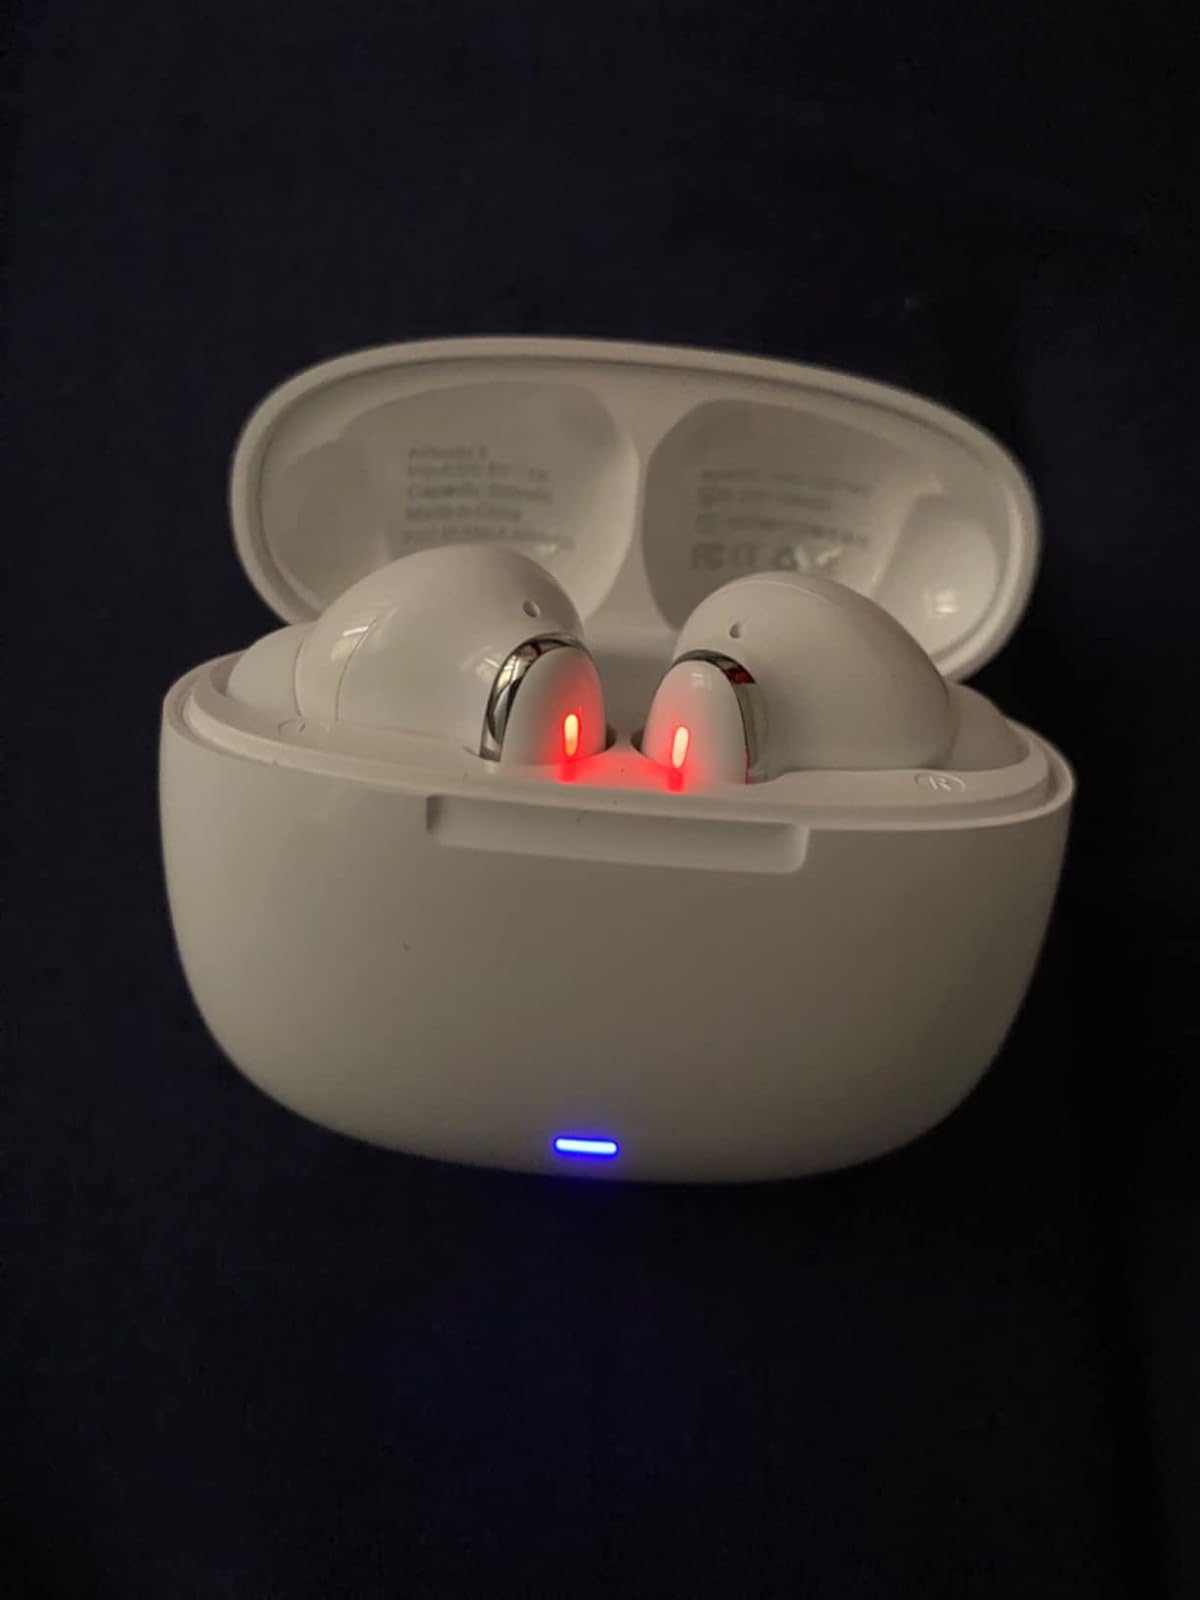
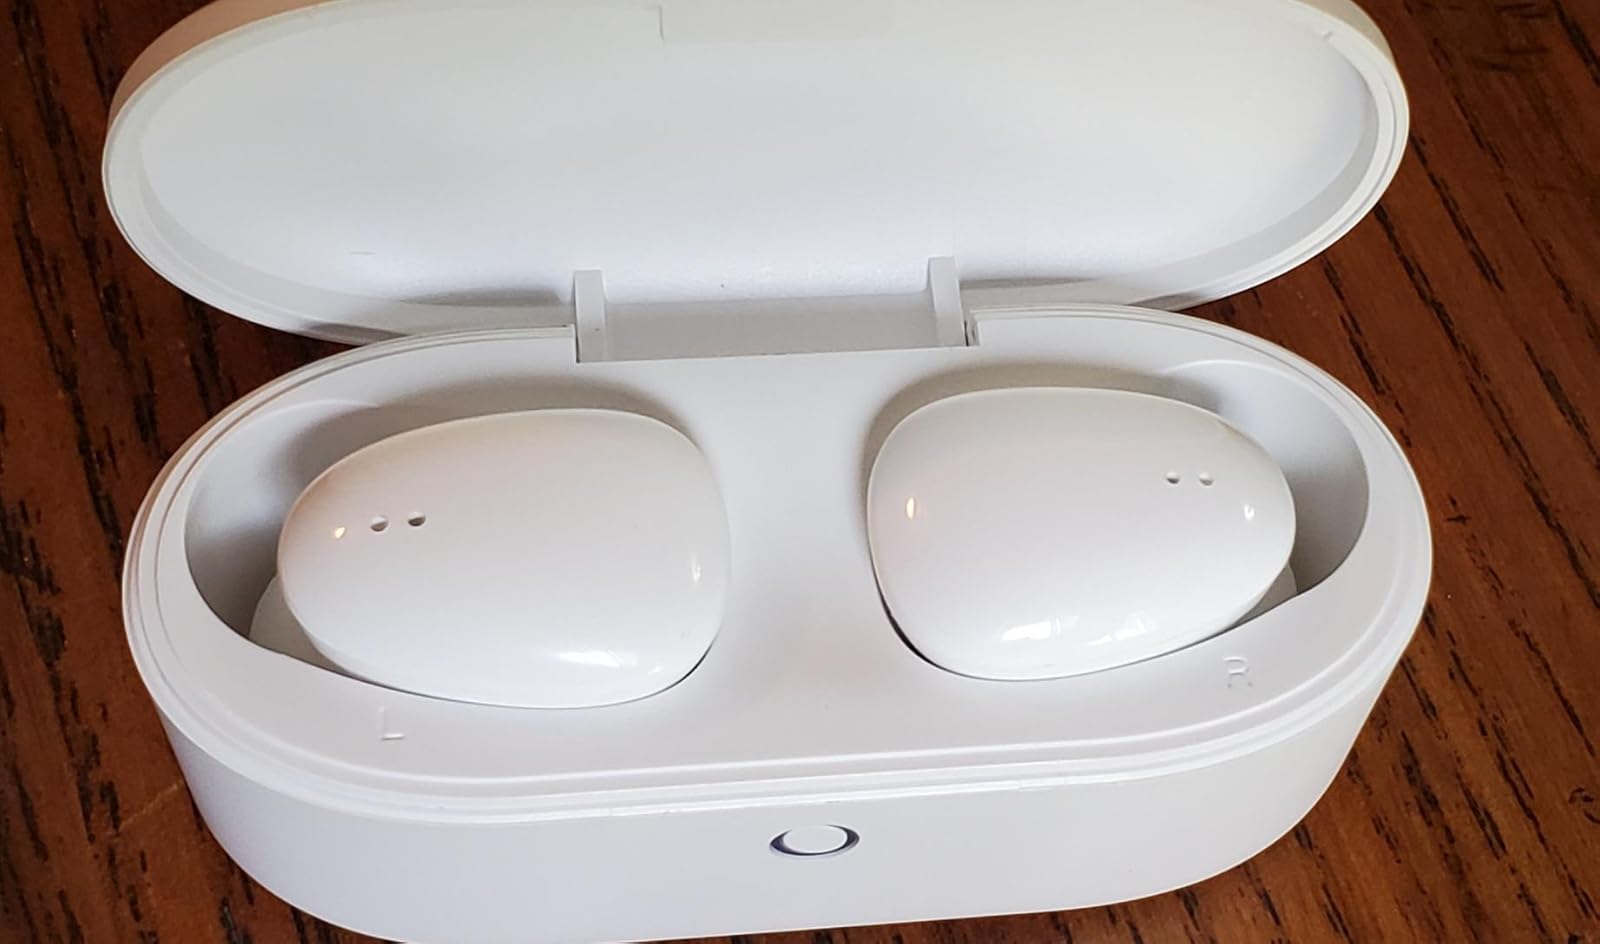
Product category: earbuds
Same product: no